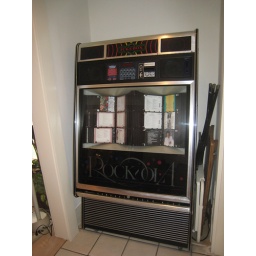
Having a juke box in the house is amazing. Rock n roll every day!